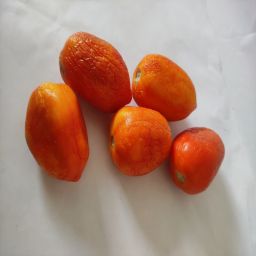
Crop: Tomato
Quality: Damaged